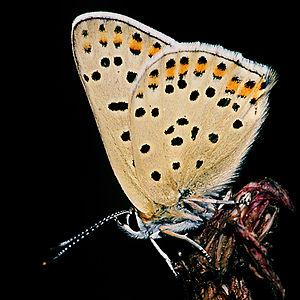
Le Cuivré fuligineux ou Argus myope est une espèce paléarctique de lépidoptères de la famille des Lycaenidae et de la sous-famille des Lycaeninae.